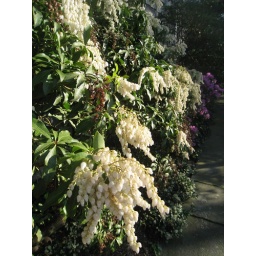
plants blooming all over new england - these are from the side of our house in ct...